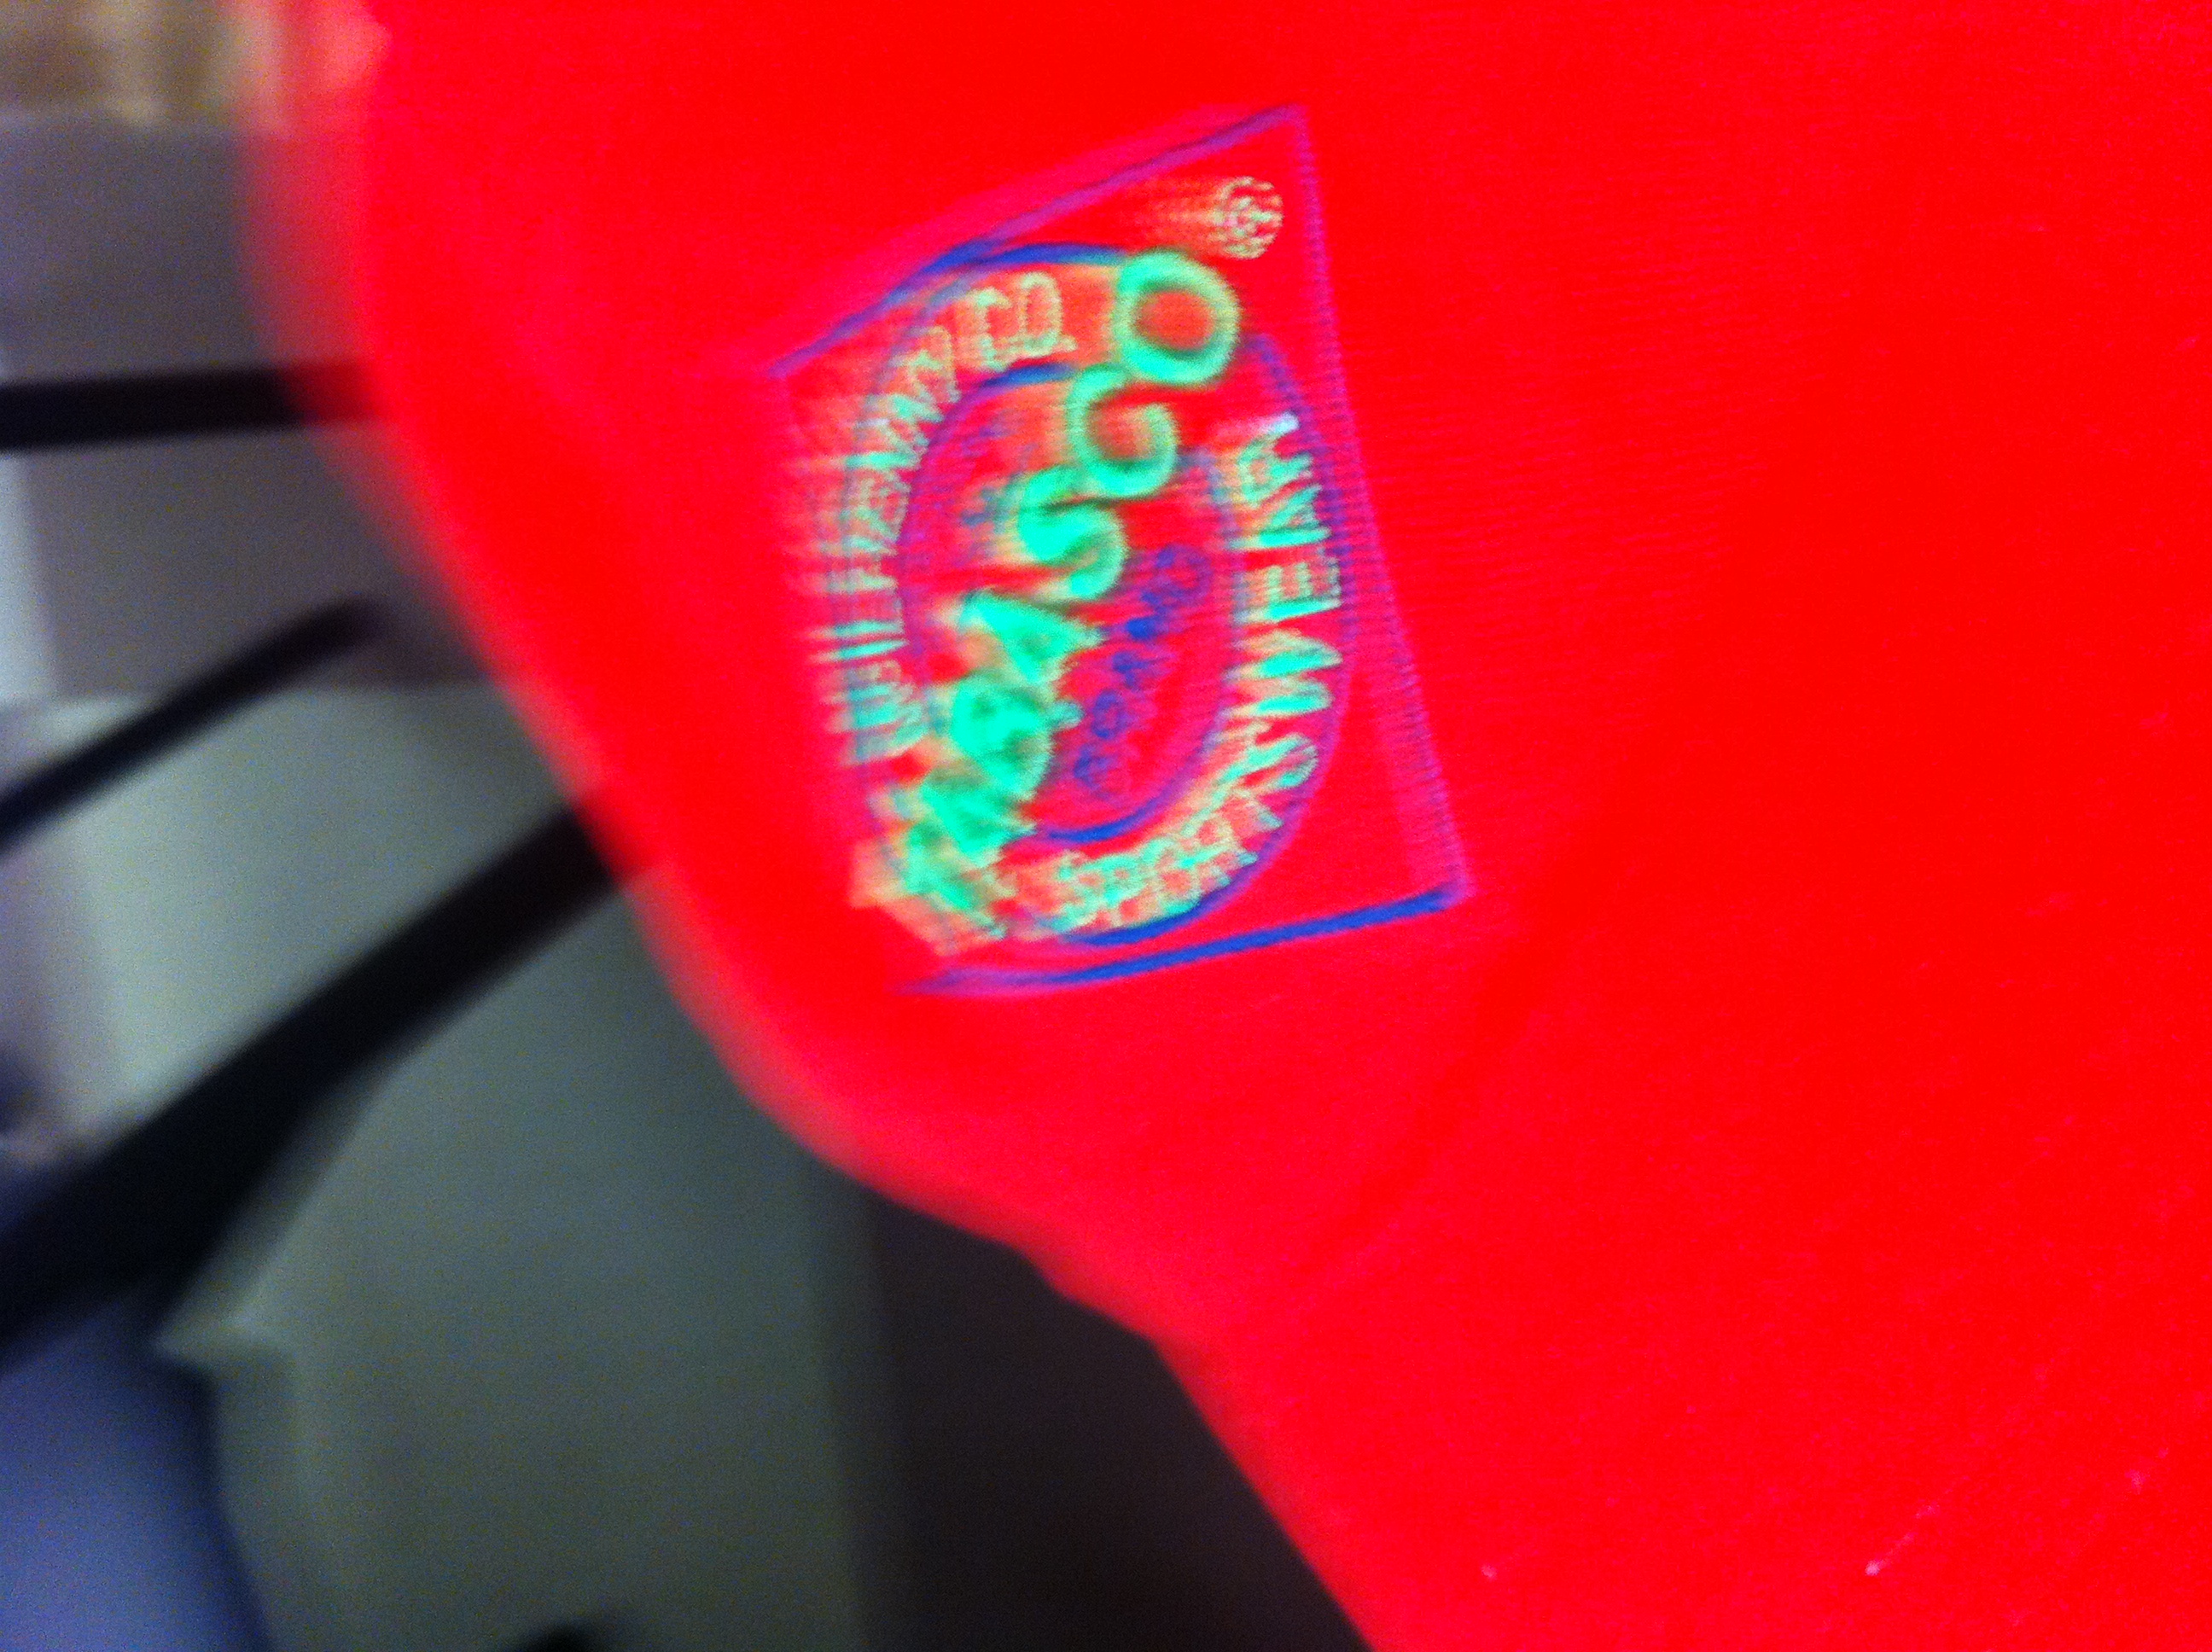Question: What is the name on this ballcap?
Answer: tabasco